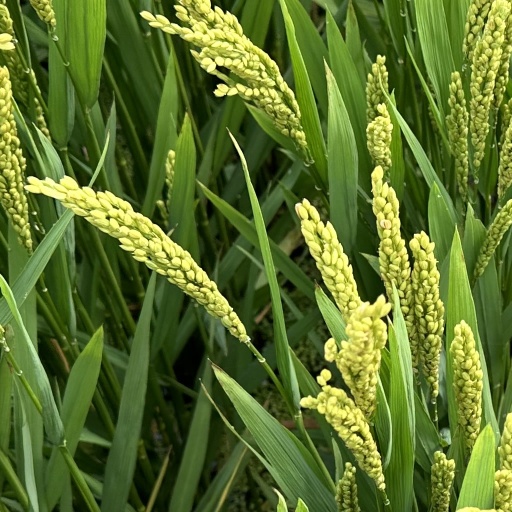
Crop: rice